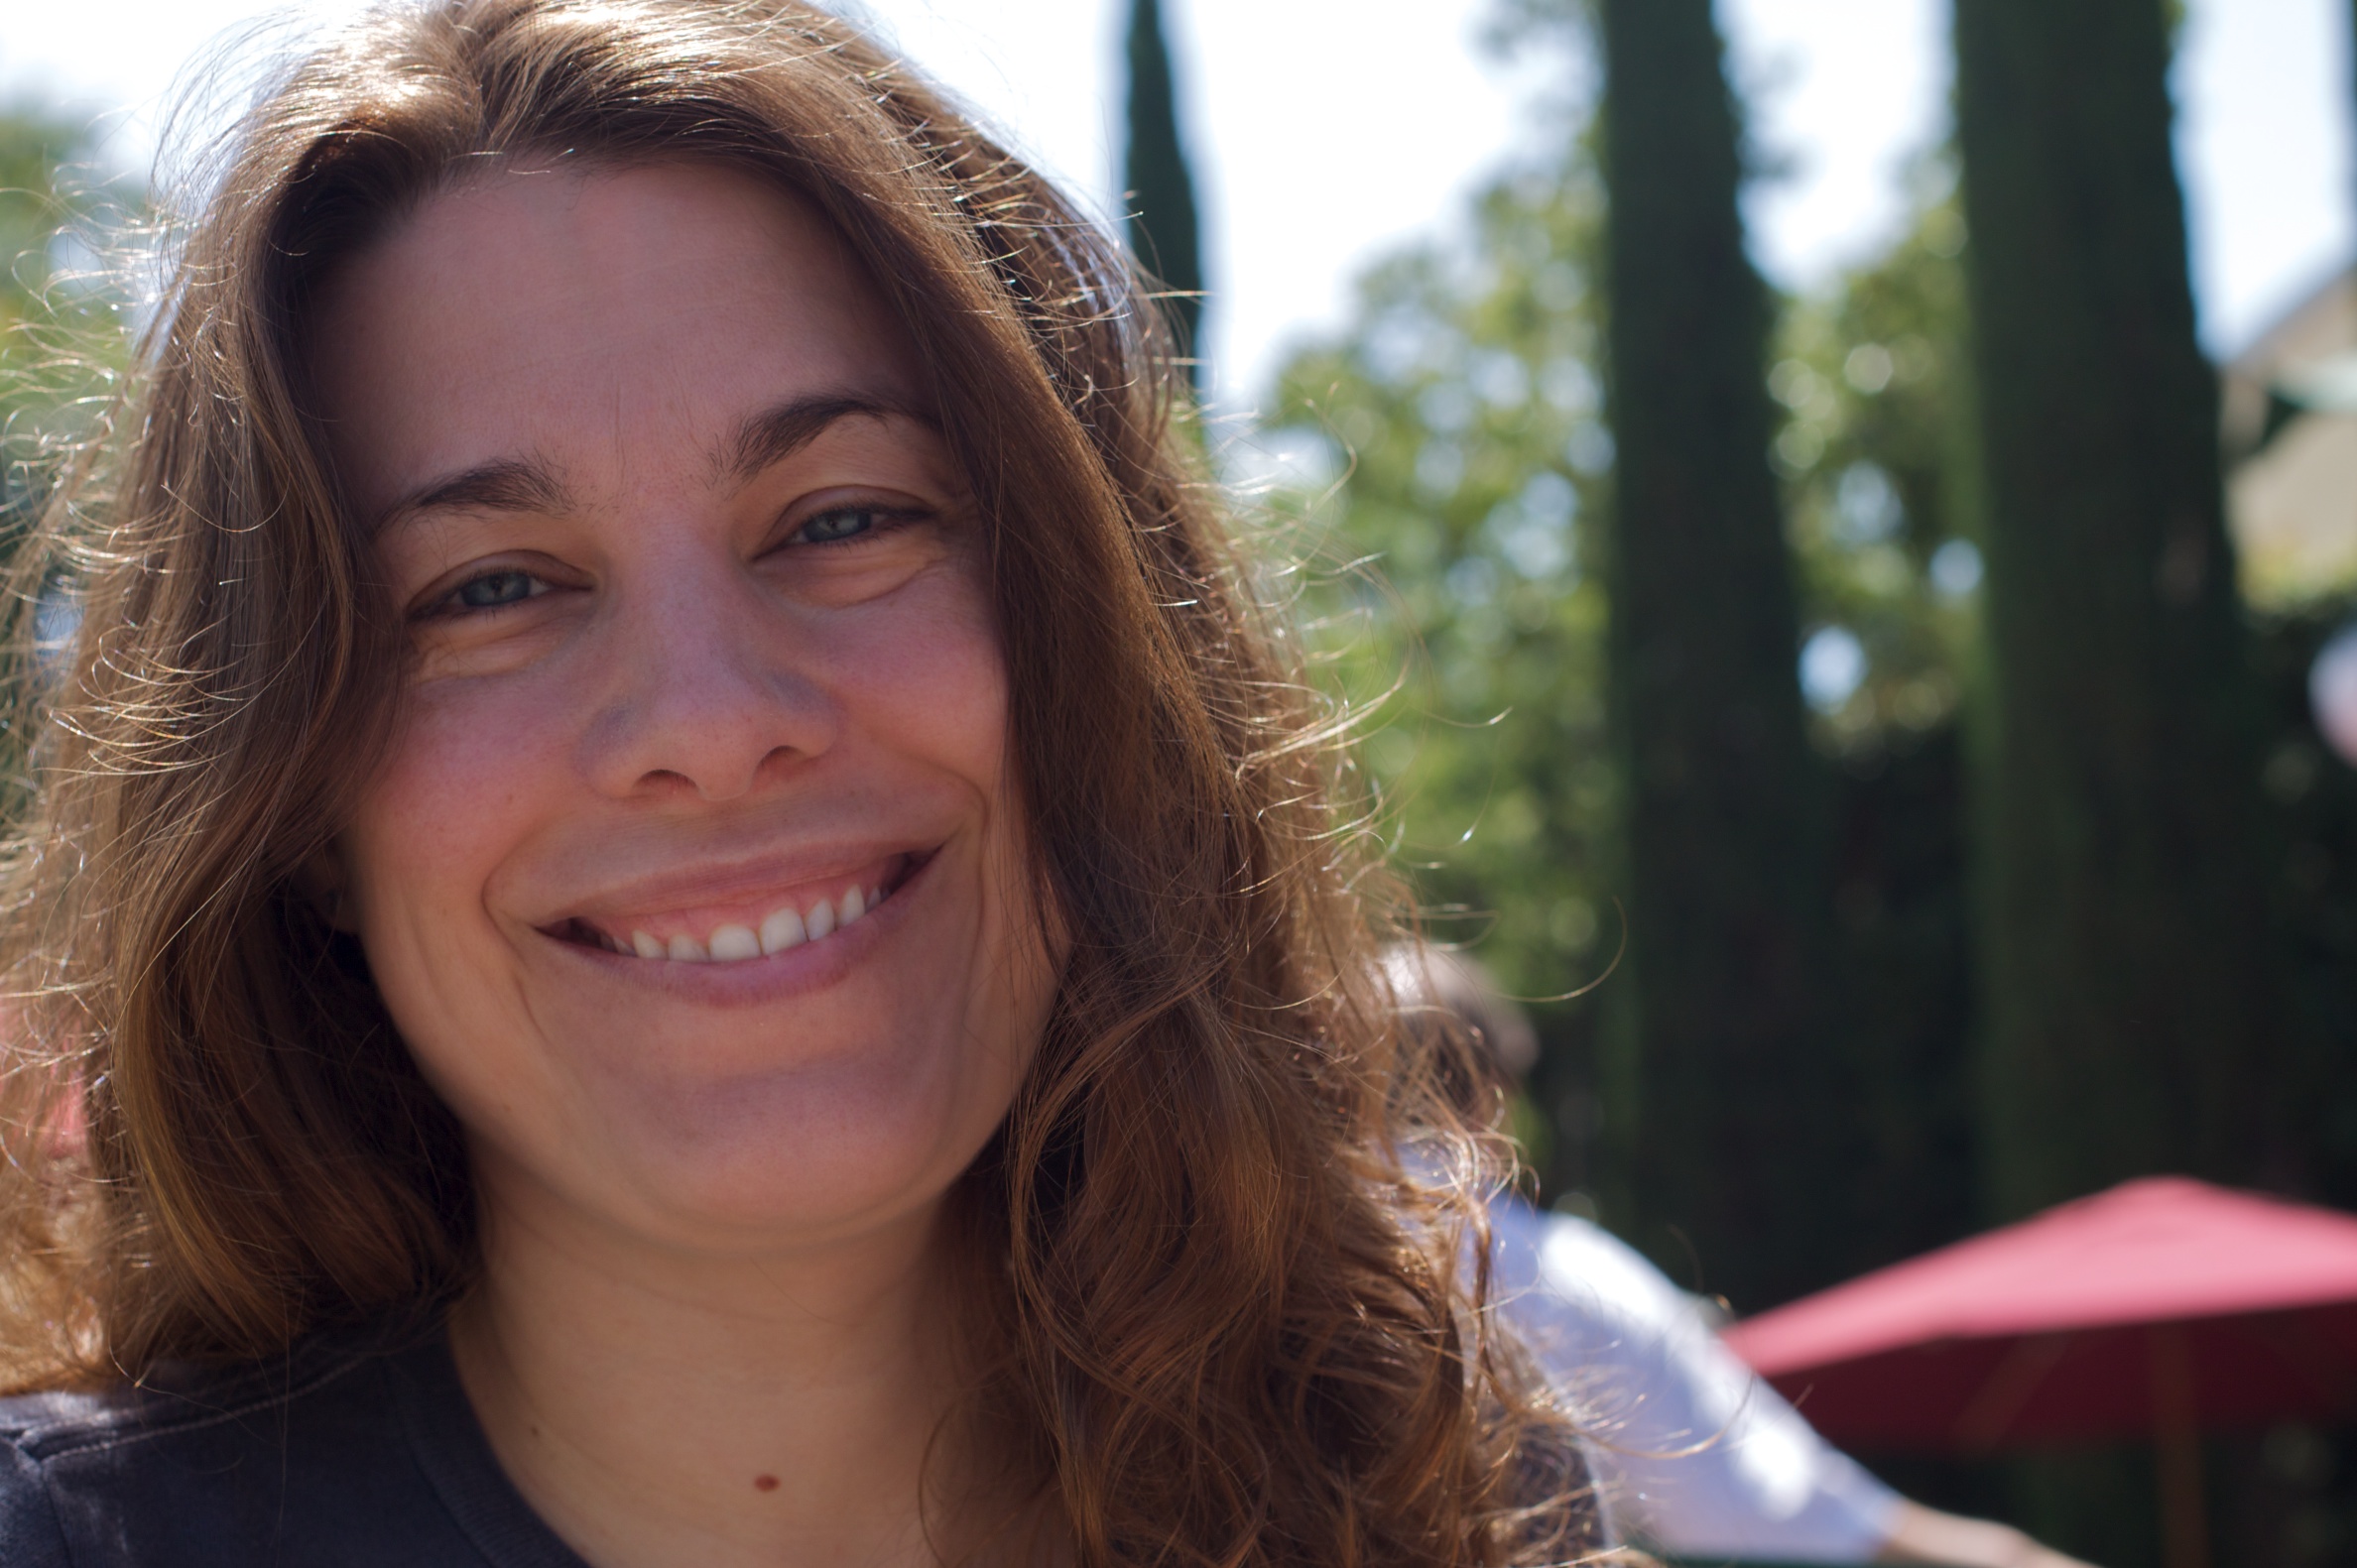
person, people, girl, woman, portrait, model, spring, lady, facial expression, season, smile, disney, face, eye, head, skin, beauty, emotion, photo shoot, brown hair, portrait photography